Haris Safwan Kamal

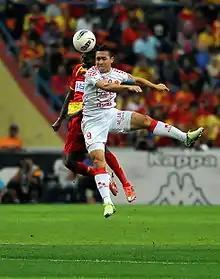
Safwan at the 2012 Malaysia Cup.

Haris Safwan Kamal (born 8 June 1982) is a former Malaysian footballer who last played as a forward for Hanelang. Haris Safwan is the former member of Malaysia U-23 team in 2003 until 2005.